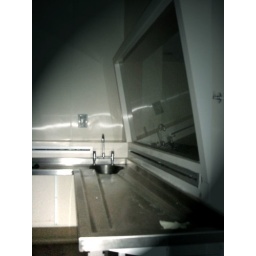
2 way mirror and sink in the morgue